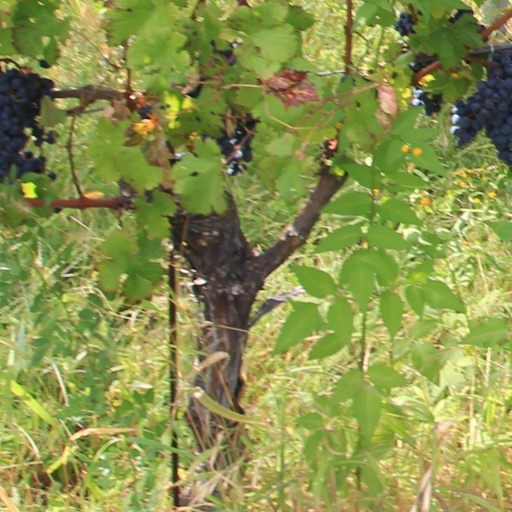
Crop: grape